Shatter (film)

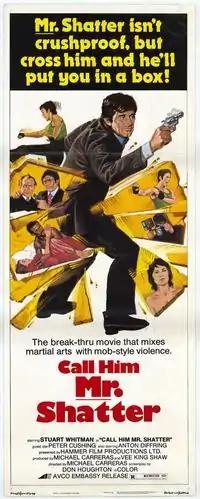
U.S. release poster with alternate title

Shatter (released in the United States as Call Him Mr. Shatter) is a 1974 action film directed by Michael Carreras and Monte Hellman, starring Stuart Whitman, Ti Lung, Lily Li, Anton Diffring and Peter Cushing. It was the second and final international co-production between Hammer Film Productions of England and Shaw Brothers Studio of Hong Kong.